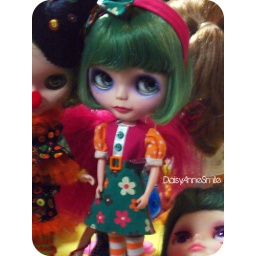
I love Dimples1967 little green haired girl dressed up in that awesome clown outfit!! Those boots were amazing!